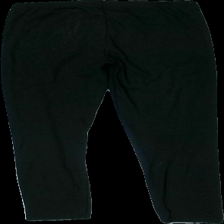
View: back
Type: Tights
Category: Children
Brand: Not in the list
Brand text on label: XOXO <3 friends
Colors: Black
Material: 62% cotton, 38% polyester
Cut: Regular
Size: 170
Season: All
Stains: Major
Damage: Stains
Damage location: middle right
Damage 2: Stains
Damage 2 location: top right
Damage 3: Stains
Damage 3 location: top left
Price range: <50
Recommended usage: Export
Description: Black leggings